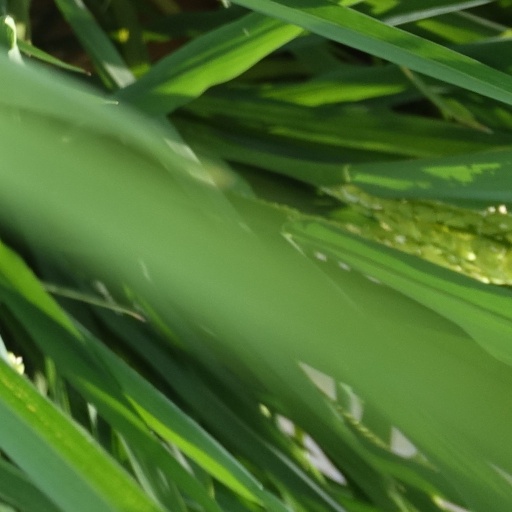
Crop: rice